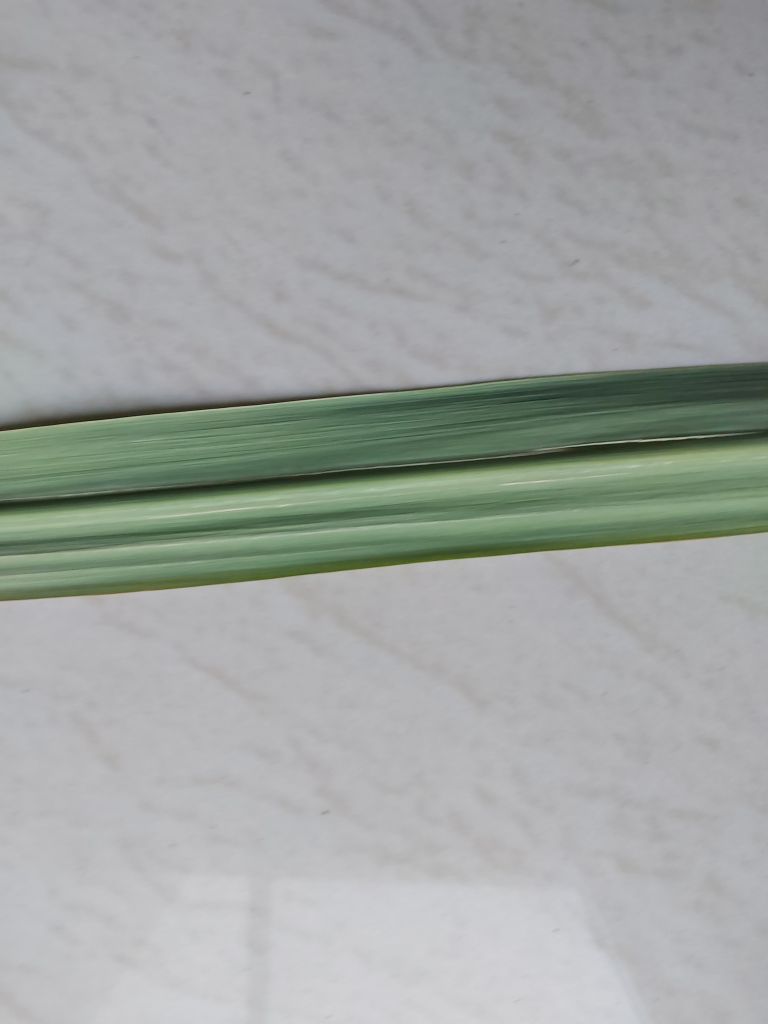
Label: Viral Disease